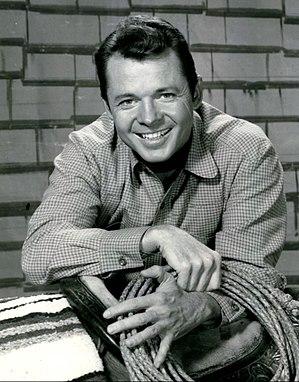
Audie Leon Murphy, né le 20 juin 1925 et mort le 28 mai 1971, est l'un des soldats américains les plus décorés de la Seconde Guerre mondiale, devenu par la suite acteur de cinéma.